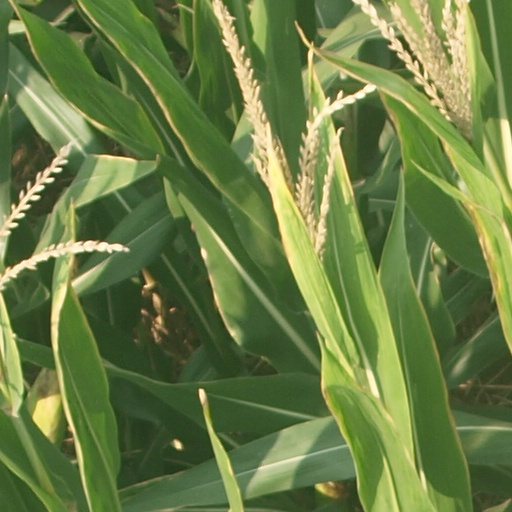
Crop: maize; corn